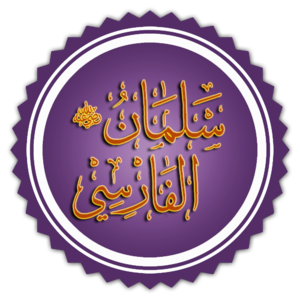
Salman le Perse ou Salmân Pâk. Il fut l'un des premiers musulmans non arabes et l'un des compagnons du prophète de l'islam Mahomet. Salman serait né soit dans une petite ville de Perse appelée Kazerun dans la province de Fars en actuel Iran, soit près d'Ispahan. Son vrai nom serait Rouzbeh et aurait été mazdéen de naissance. Des généalogistes perses affirment que son nom était Mabih ibn Budhakhshan ibn Dih Dirih. Mahomet lui aurait donné des surnoms comme l'Imam, l'étendard des étendards, l'héritier de l'islam, le juge sage, un savant reconnu, membre de la maison du Prophète. Lors de ses réunions avec les autres sahaba, il aurait également été appelé Abu Abdillah.